Automotive industry in Thailand

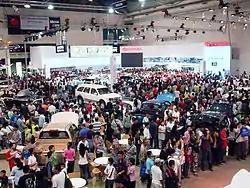
The 2004 Thailand International Motor Expo

In 1991, market restrictions were eased and the market began to grow at a rapid rate due to the resulting lower prices. The ban on imports of cars under 2.3 litres was dropped in 1991, and tariffs were lightened. As a result, a flood of South Korean imports flooded the market. The Japanese manufacturers responded by cutting costs and by introducing market specific, low-priced cars like the Honda City and the Toyota Soluna. In the period from 1992 to 1996, average growth was 12 percent. 1996's results were only exceeded in 2004. This collapsed entirely following the Asian crisis; 1998's sales results (passenger and commercial vehicles) were less than a quarter of what they had been in the record year 1996.